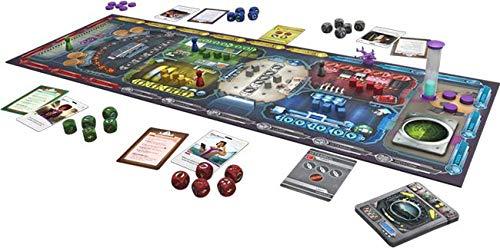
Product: Plaid Hat Pandemic: Rapid Response
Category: Toys & Games | Games & Accessories | Board Games
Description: Set in the beloved Pandemic universe.
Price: $34.34
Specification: ProductDimensions:12x8.9x1.8inches|ItemWeight:2.2pounds|ShippingWeight:2.2pounds(Viewshippingratesandpolicies)|ASIN:B07PKRNMLH|Itemmodelnumber:ZMGZM011|Manufacturerrecommendedage:8yearsandup